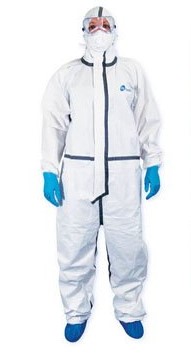
Objects detected:
Mask
Gloves
Gloves
Coverall